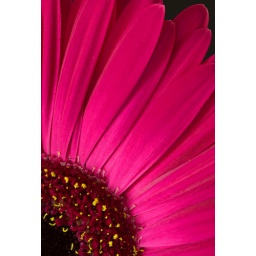
Just trying different things with a Gerbera flower bought from a local florist. Taken indoors with natural light against a black background.